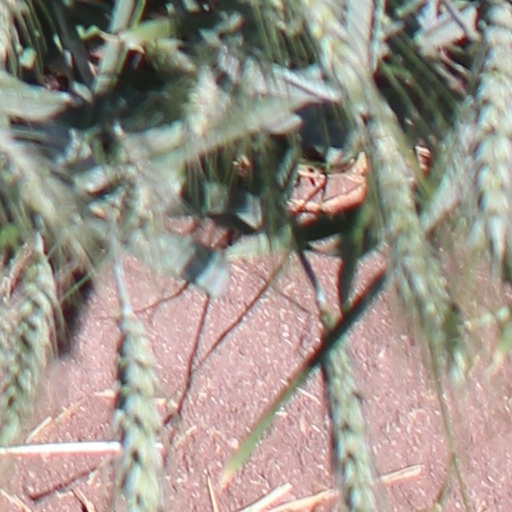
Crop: wheat